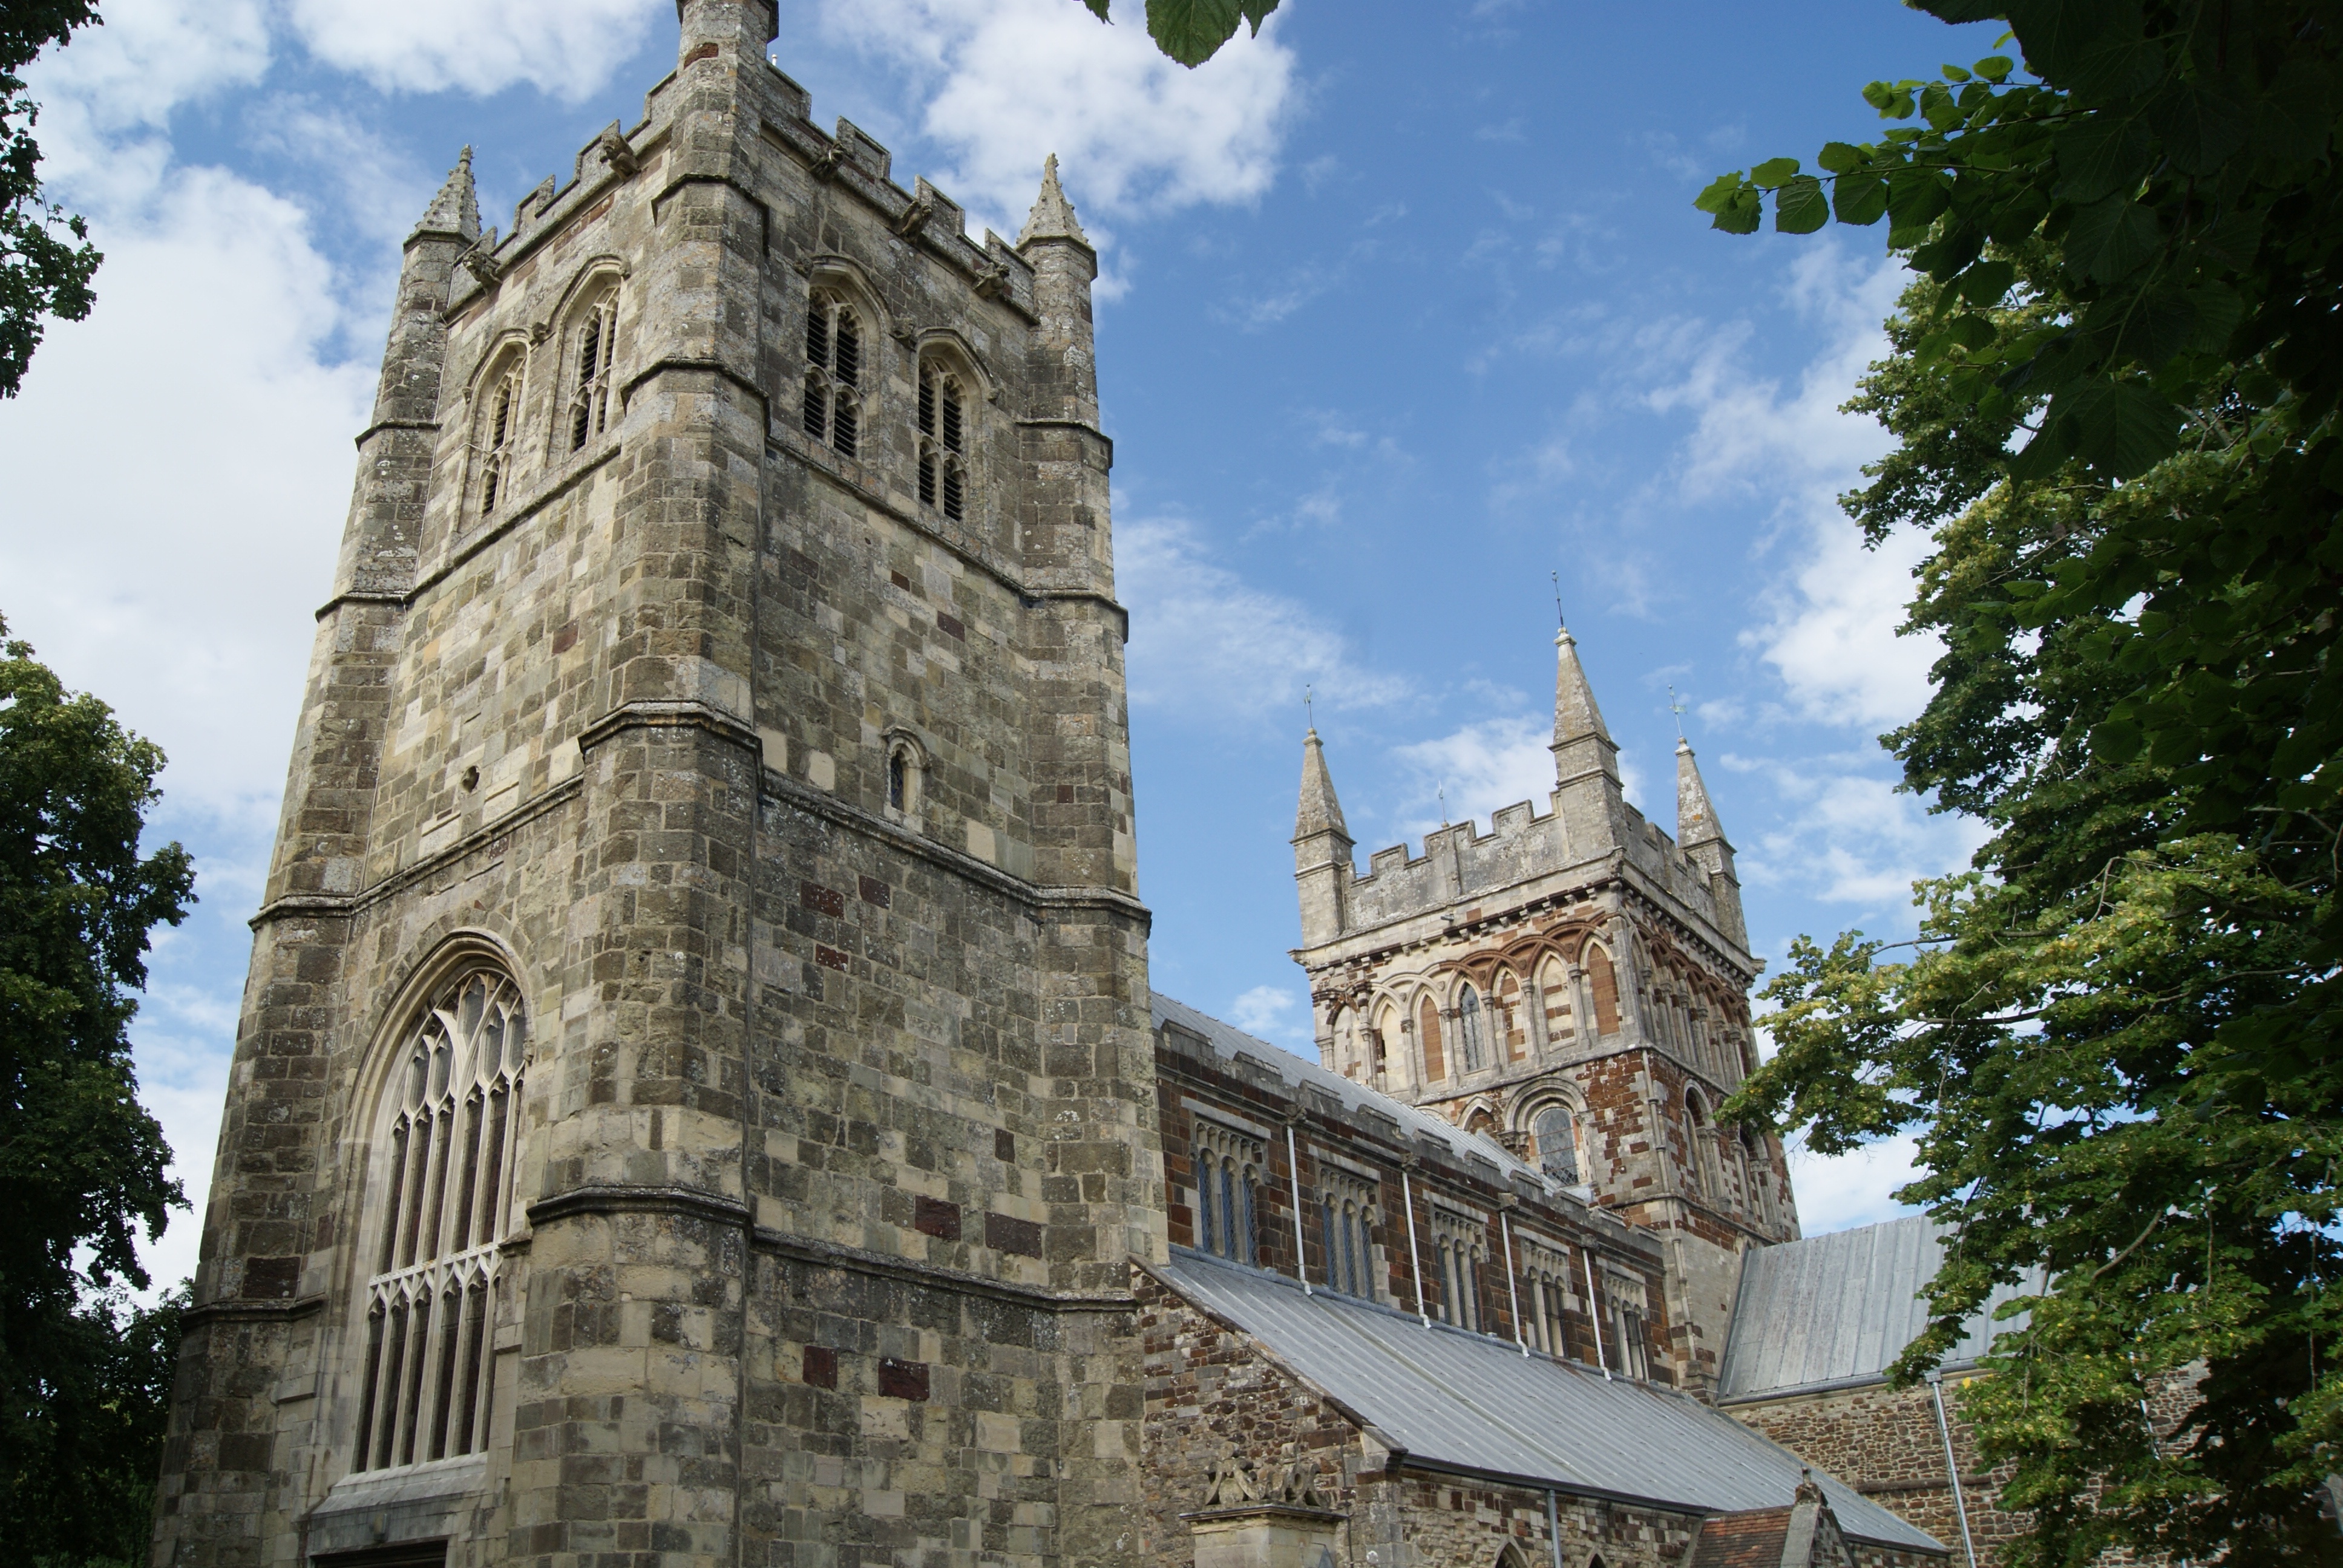
architecture, photography, building, stone, summer, travel, dslr, tower, landmark, church, cathedral, gothic, place of worship, uk, england, south, west, july, 2013, spire, arches, belltower, monastery, churches, greatbritain, sony, minster, views, bells, dorset, wimborneminster, norman, bournemouth, dorsetstour, southwestengland, gothic architecture, tours, summerholidays, historic site